Chesterfield (UK Parliament constituency)

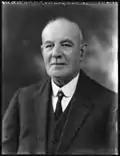
Barnet Kenyon

At the 2015 general election, this seat was the 25th most marginal constituency in Great Britain, the Liberal Democrats requiring a swing from Labour of 0.6% to take the seat (based on the result of the 2010 general election).